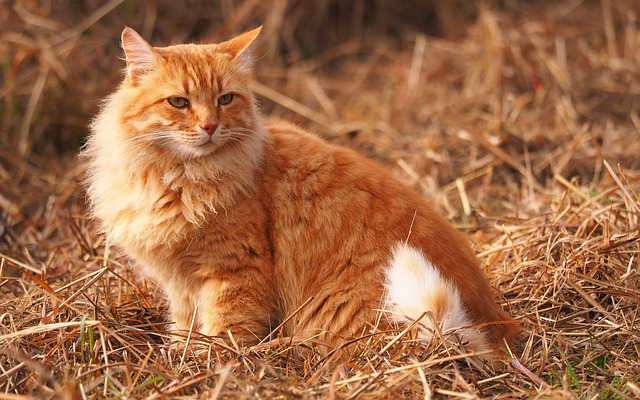
Label: gatto